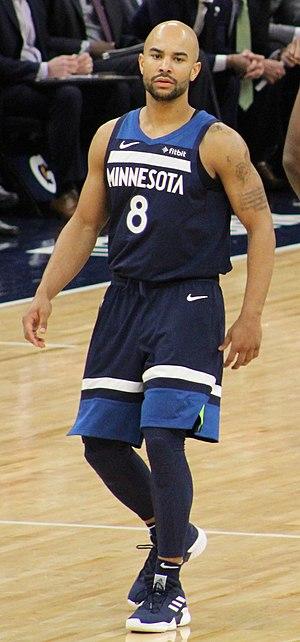
Jerryd Bayless est un basketteur professionnel américain, jouant aux postes de meneur et d'arrière en NBA.